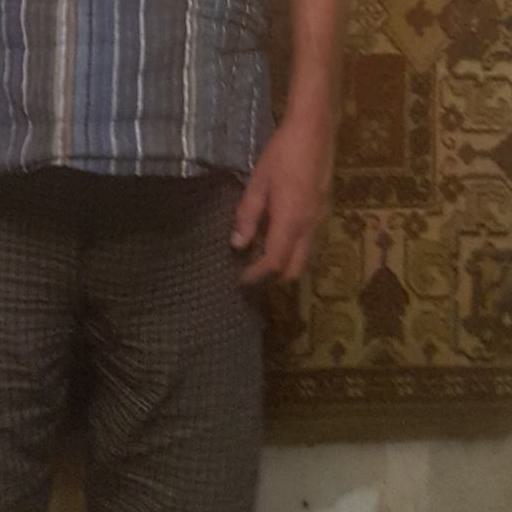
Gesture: no_gesture